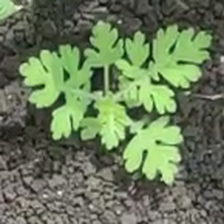
Weed species: Gajar_gavat_(Parthenium hysterophorus)